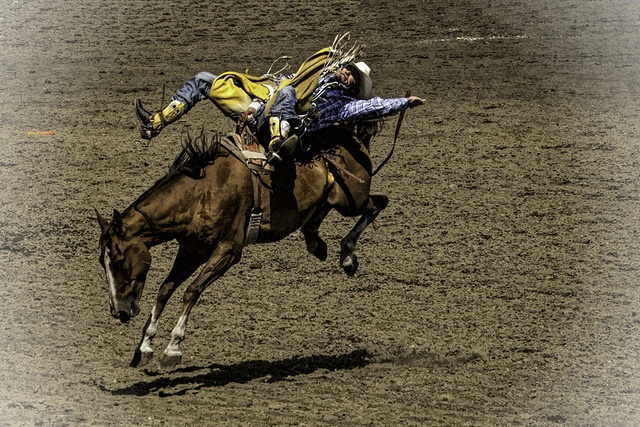
A rodeo rider atop a wildly bucking bronco.
A man being thrown around on a horse in a rodeo.
Rodeo cowboy in action trying to ride a bucking bronco horse.
Man leans all the way back as he rides a bucking bronco
A man that is on the back of a horse.